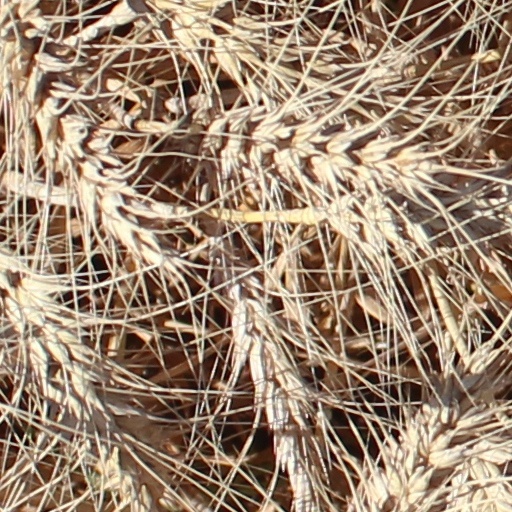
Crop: wheat